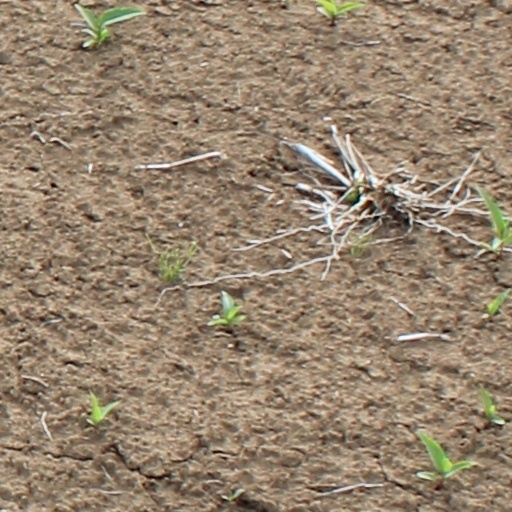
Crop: wheat